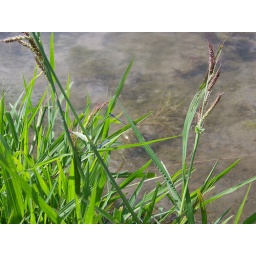
Photos from OverTheRainbowArt Dragonflies in the grass at the lake